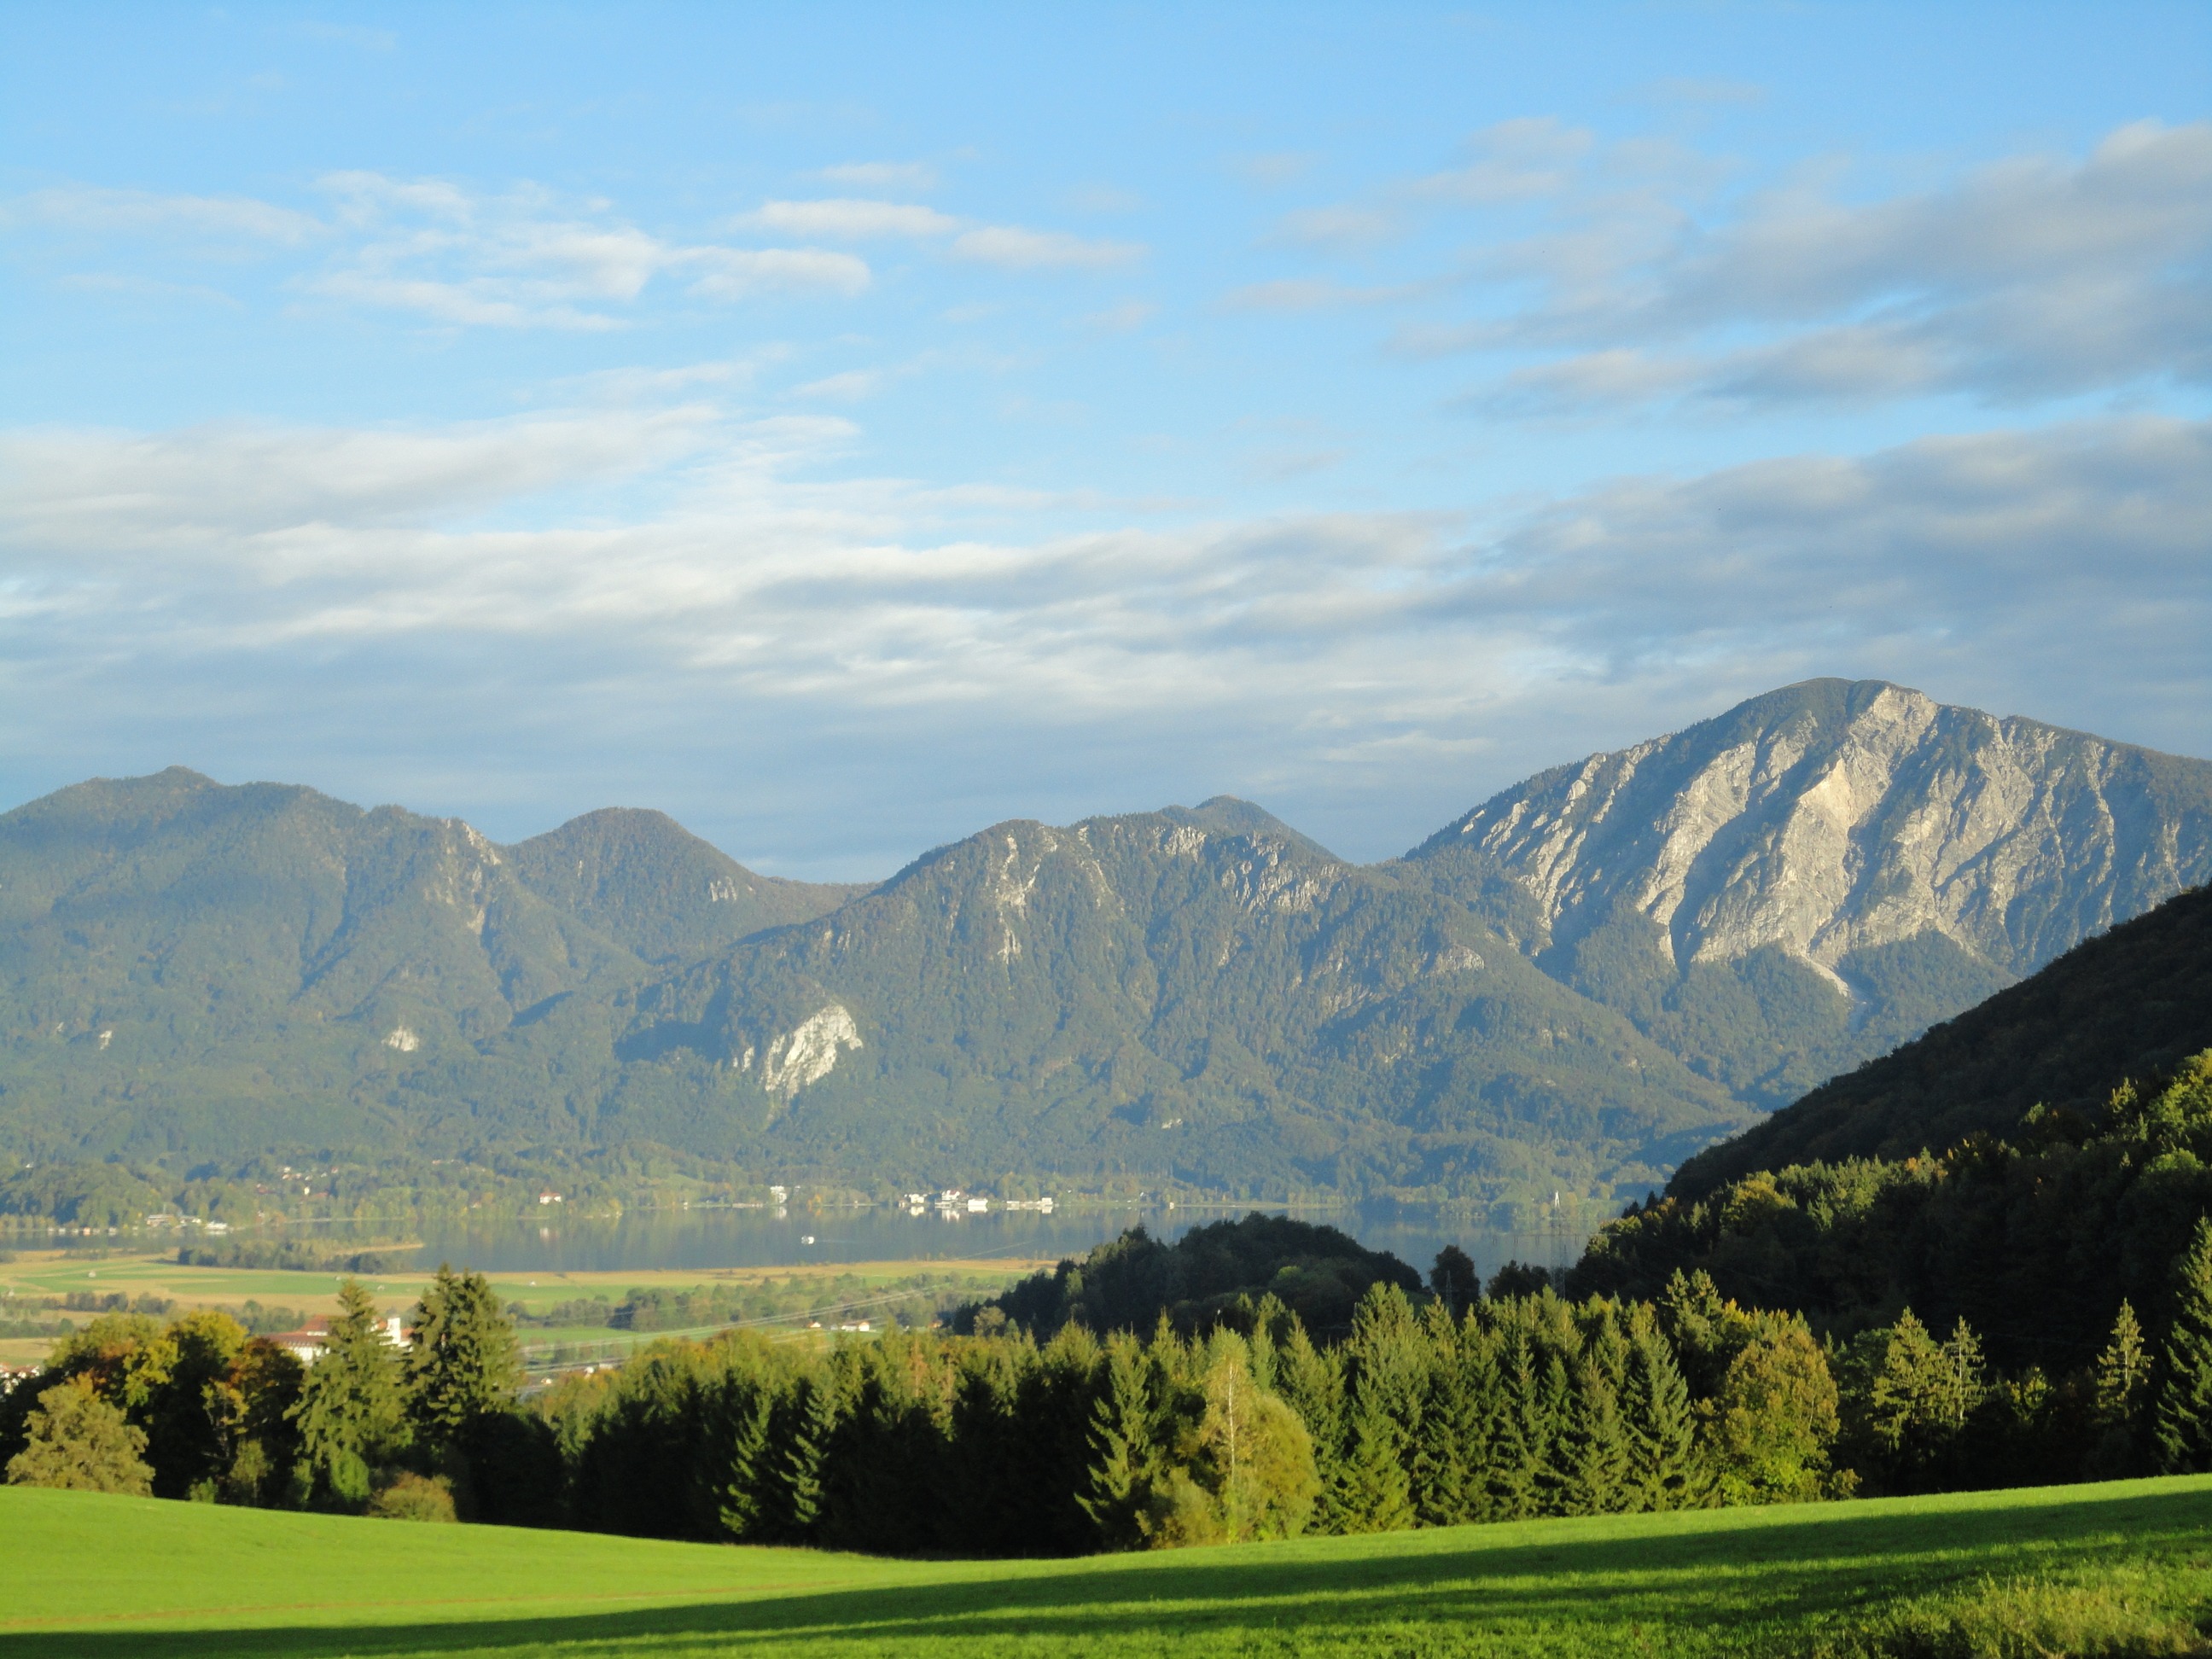
landscape, tree, nature, horizon, wilderness, mountain, cloud, meadow, hill, valley, mountain range, haze, alpine, ridge, summit, clouds, mountains, alps, grassland, plateau, bavaria, rural area, landform, kampenwand, alpenblick, geographical feature, mountainous landforms, sport venue